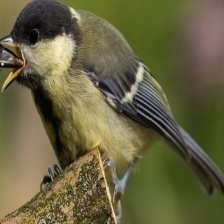
Species: PARUS MAJOR
Scientific name: PARUS MAJOR
ImageNet parent category: chickadee